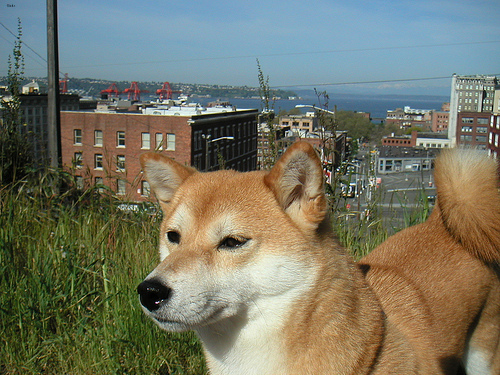
Breed: shiba inu